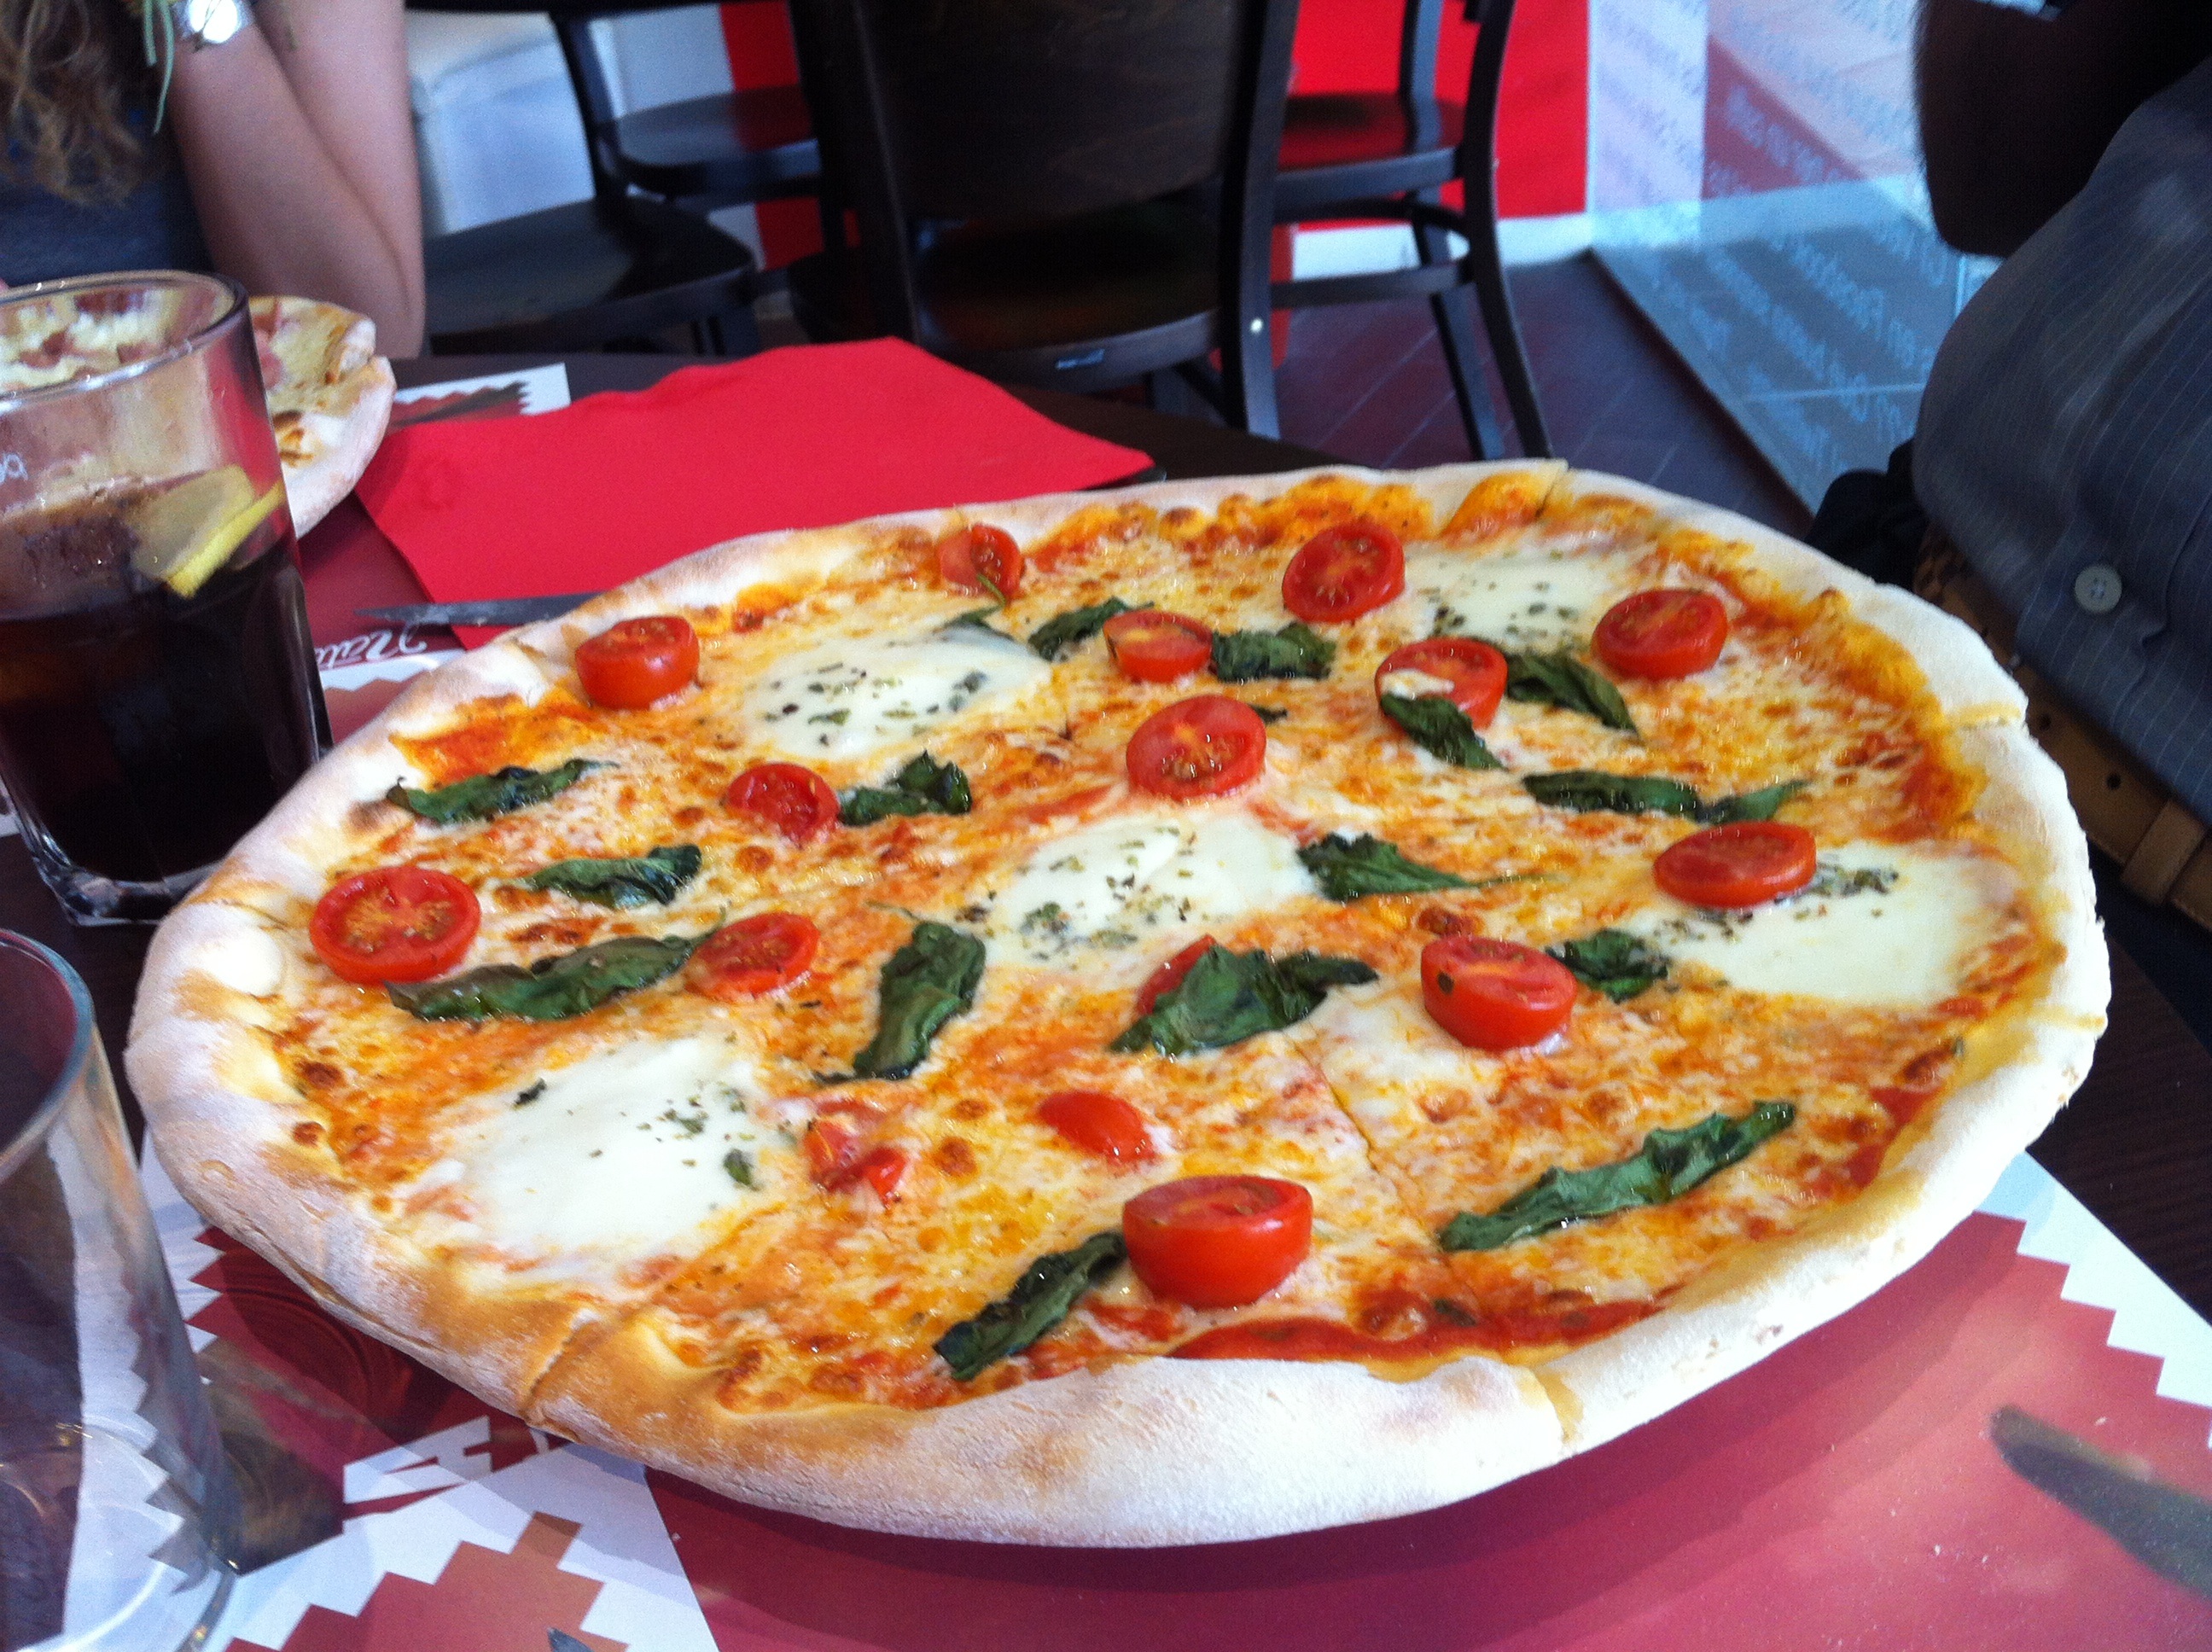
dish, food, cuisine, pizza, italian food, pizza cheese, european food, sicilian pizza